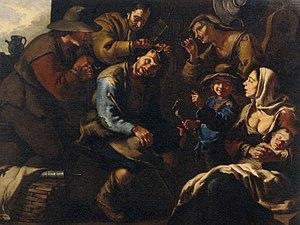
L’Excision de la pierre de folie par Giovanni Francesco Cipper, dit ""Il Todeschini"" (1664-1736) Huile sur toile - 175 x 229 cm Musée d'Art moderne André Malraux, Le Havre"
Giacomo Francesco Cipper dit « Il Todeschini » est un peintre italien d'origine autrichienne des XVIIᵉ et XVIIIᵉ siècles.
La Lithotomie, également appelé La Cure de la folie ou plus rarement L'Extraction de la pierre de folie, est un tableau du peintre néerlandais Jérôme Bosch. Huile sur panneau de 48 × 35 cm, il est réalisé vers 1494 ou plus tard. Le tableau est actuellement exposé au musée du Prado à Madrid.